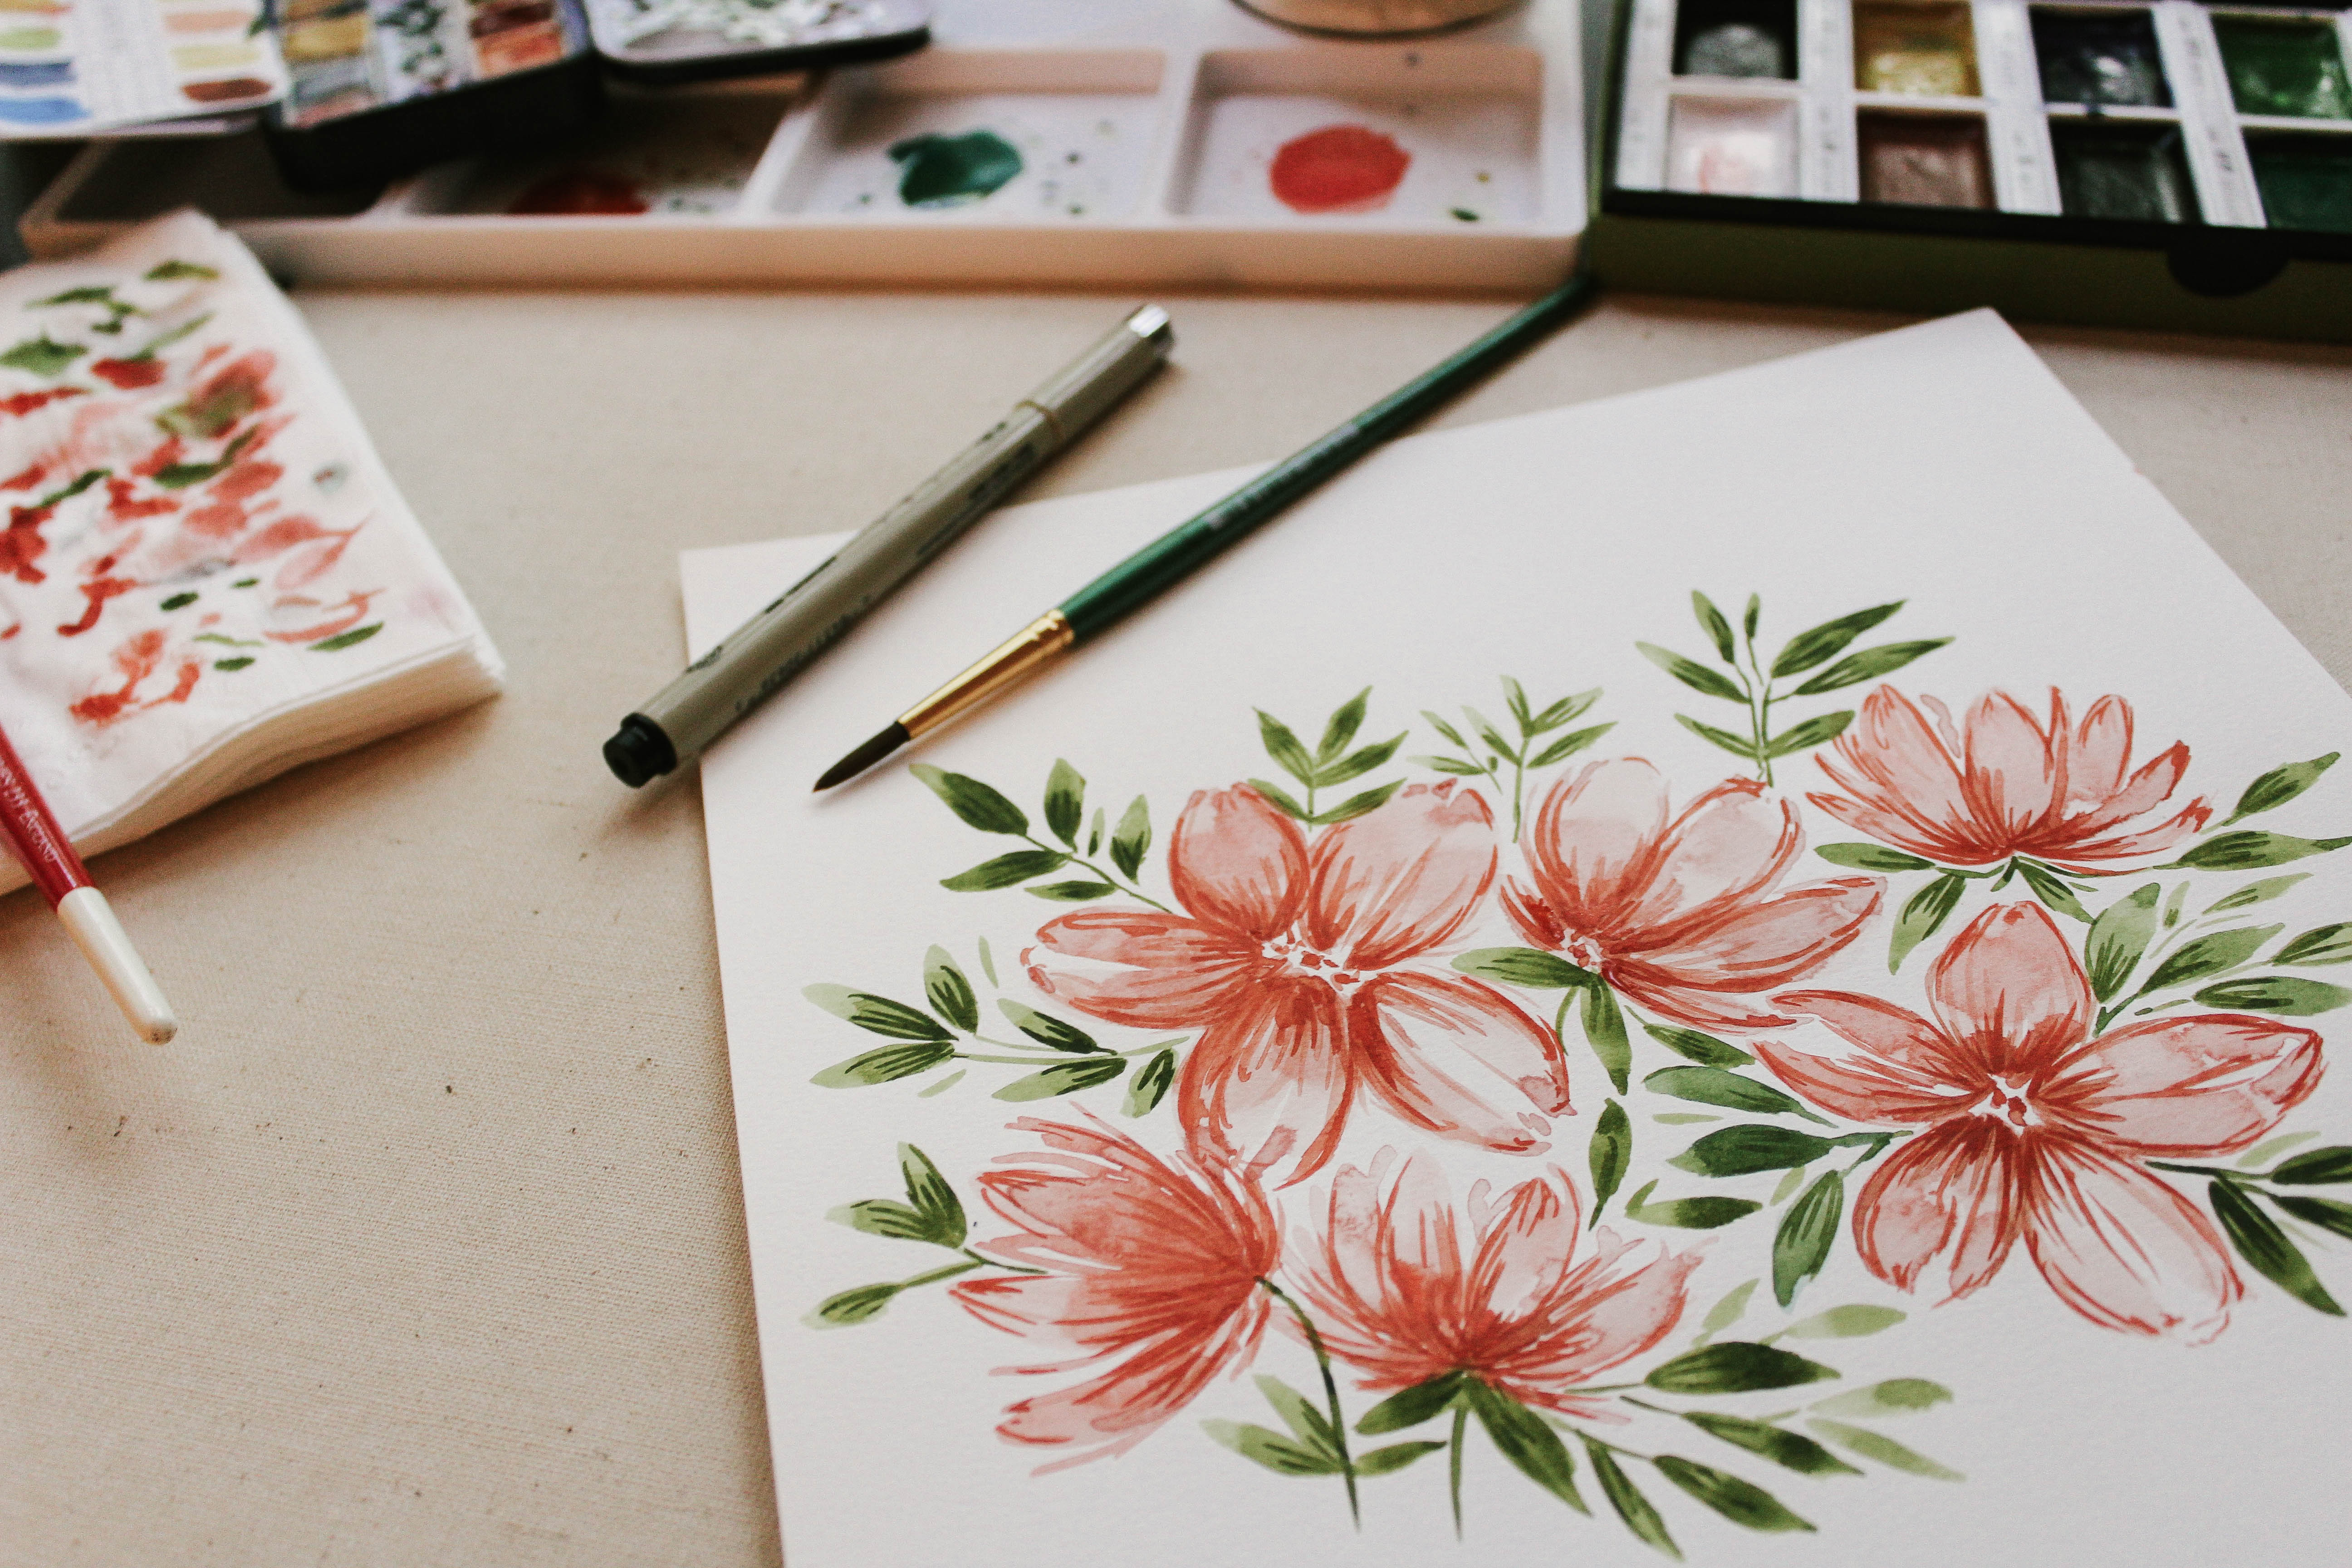
flower, petal, pattern, paint, pink, material, watercolor, art, sketch, drawing, illustration, calligraphy, draw, floristry, illustrate